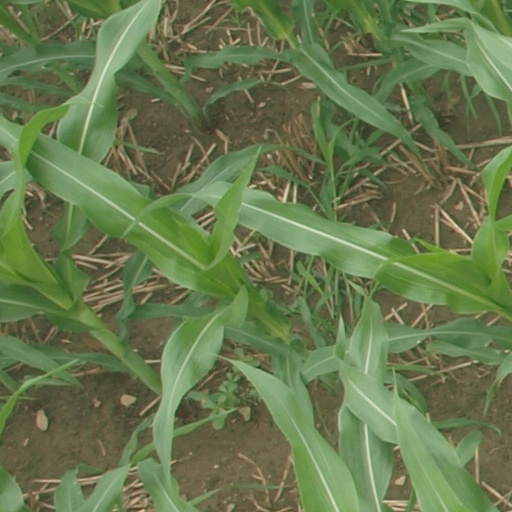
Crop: maize; corn